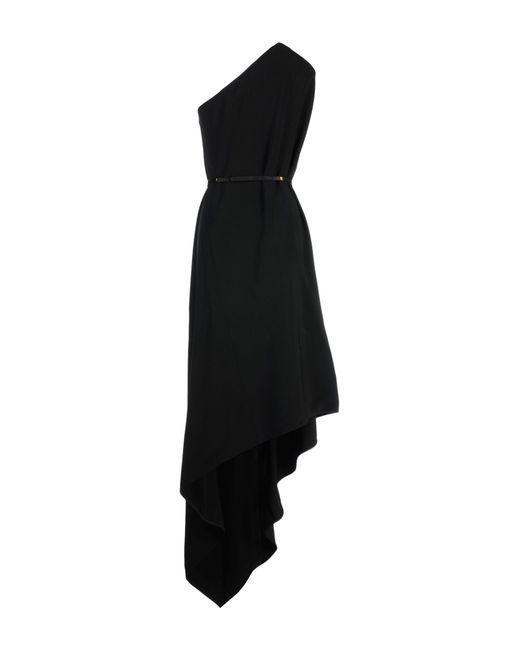
Ärmelloses schwarzes Kleid mit Monoband für Damen mit leichten Details in der Taille